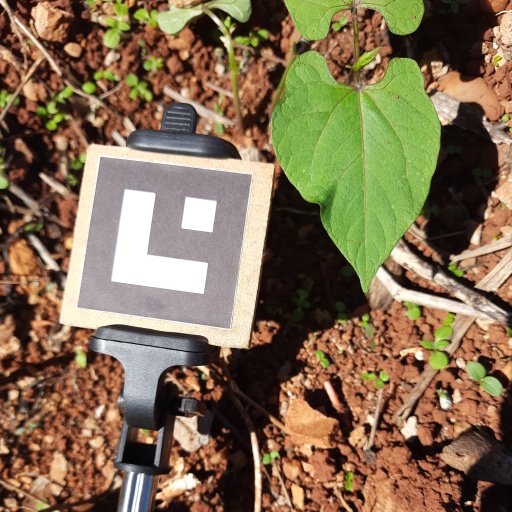
Observations: wavy surface, no eating holes, under sunlight